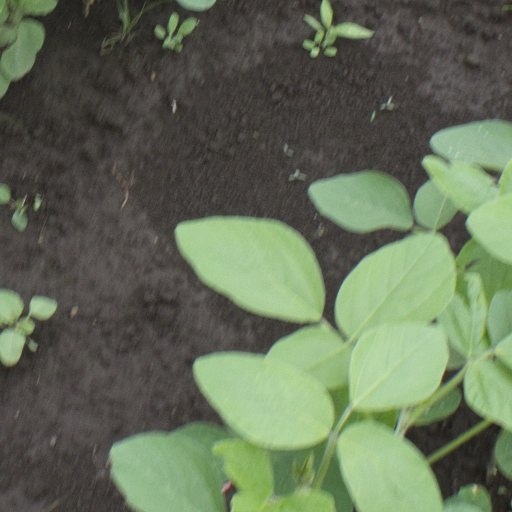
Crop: soybean